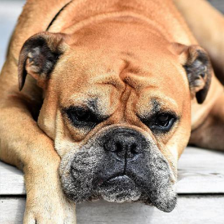
Label: animals